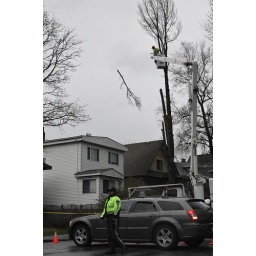
The 12th Avenue in Vancouver is closed after a tree fell on the road and on another tree.